Theatre of Blood

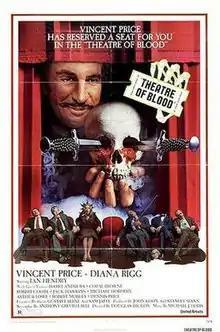
Theatrical release poster

Theatre of Blood (U.S. title: Theater of Blood) is a 1973 British horror comedy film directed by Douglas Hickox and starring Vincent Price and Diana Rigg.